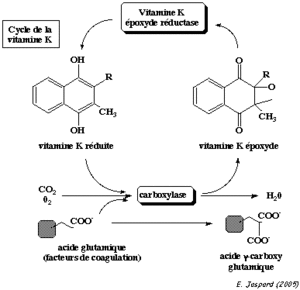
C'est le cycle de la vitamine K
La fluindione fait partie des dérivés de l'indane-dione. C'est un anticoagulant qui fonctionne comme antagoniste de la vitamine K.